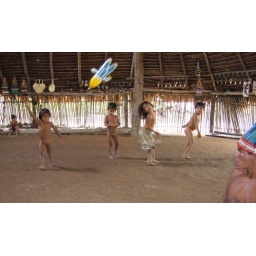
These kids were really cute playing with a bananas in pajamas blowup doll.